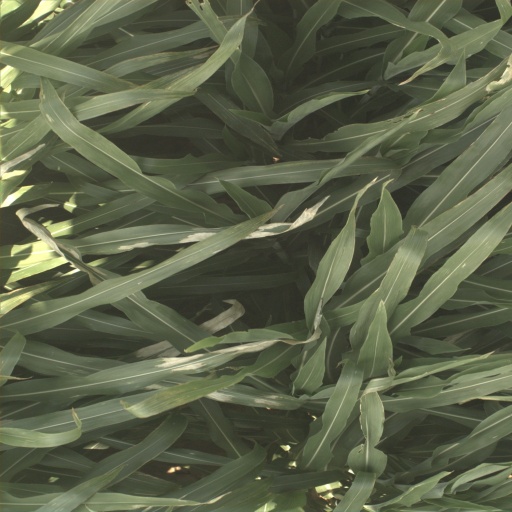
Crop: sorghum